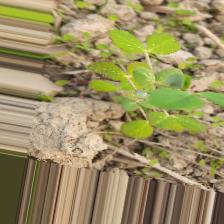
Label: Powdery Mildew